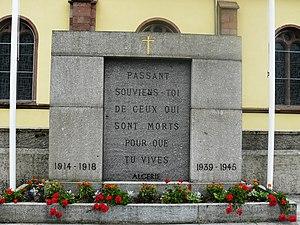
Monument aux morts
Le Bonhomme est une commune française de moyenne montagne située dans le département du Haut-Rhin, en région Grand Est.